Kempler video

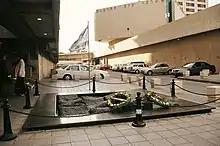
The monument marking the site of the assassination: Ibn Gabirol Street between the Tel Aviv City Hall and Gan Ha'ir. Kempler filmed the assassination from the top of the roof on the right

The Kempler video is a film made by Roni Kempler, an amateur photographer, who was present at the crime scene before and during the assassination of Prime Minister of Israel Yitzhak Rabin on November 4, 1995. He was standing on the northeast side of the Tel Aviv City Hall and later on the roof of the "Gan Ha'ir" (City Park) mall overlooking the spot where Rabin was killed.